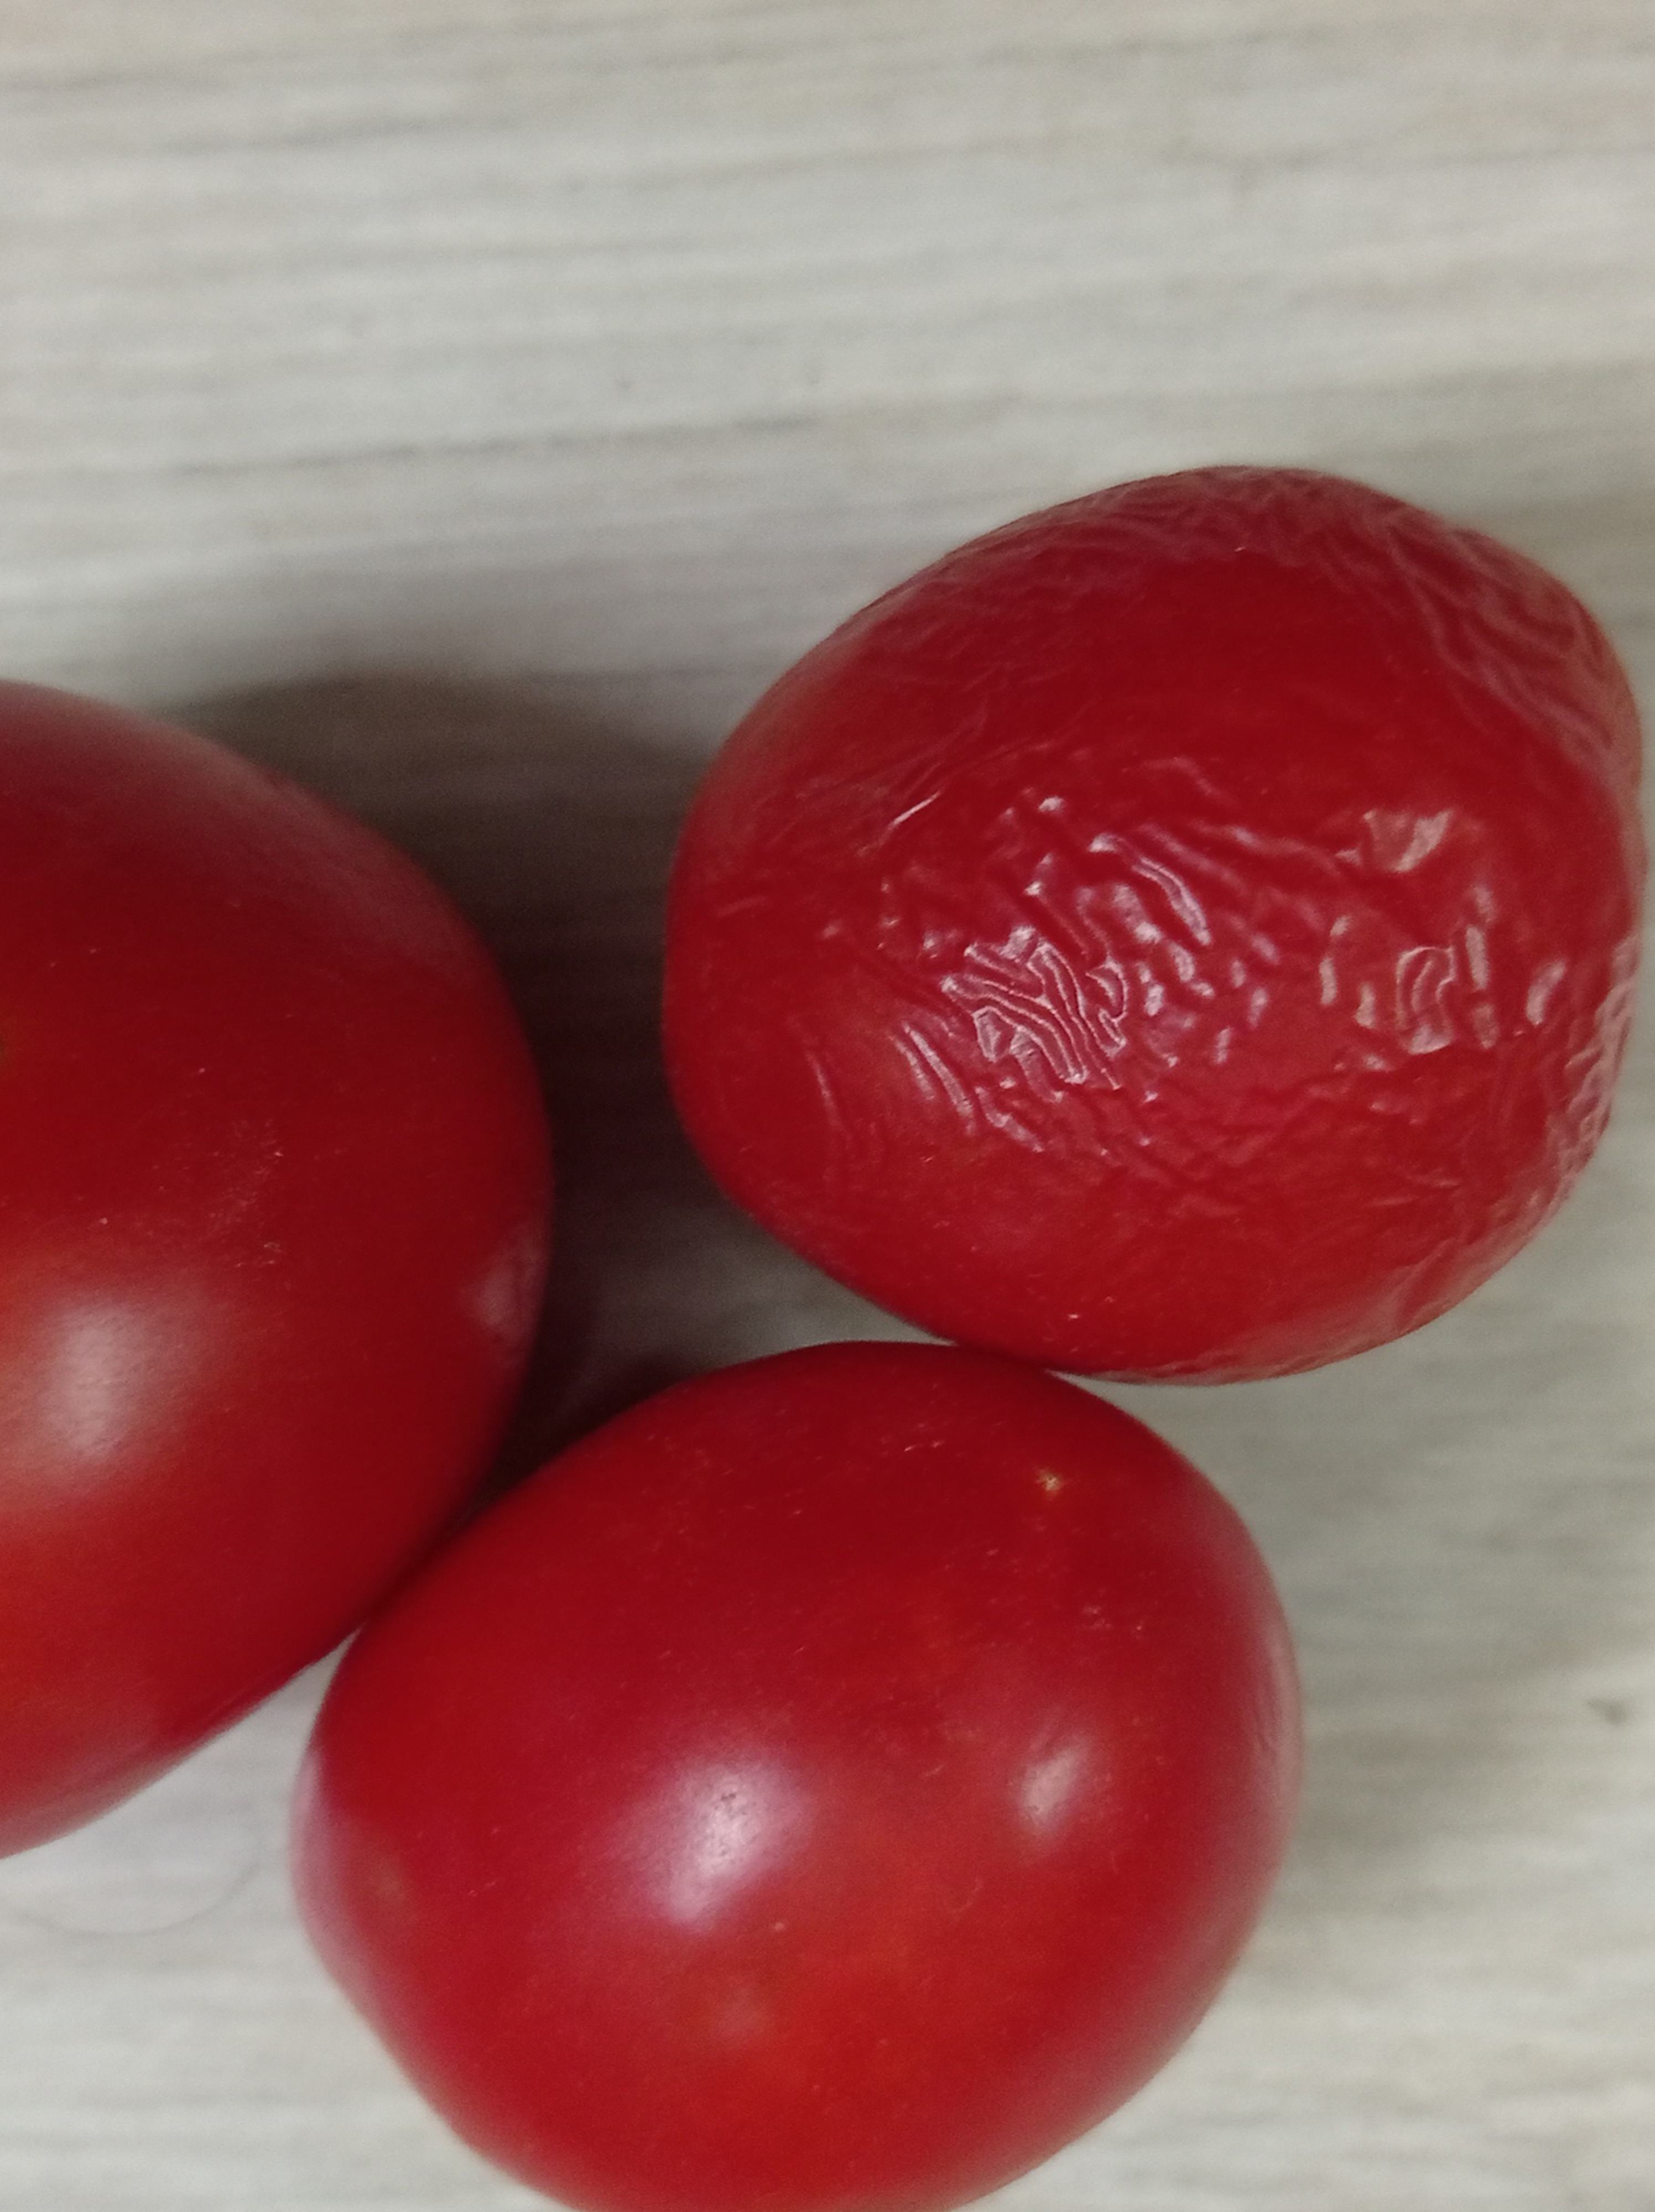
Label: Fresh